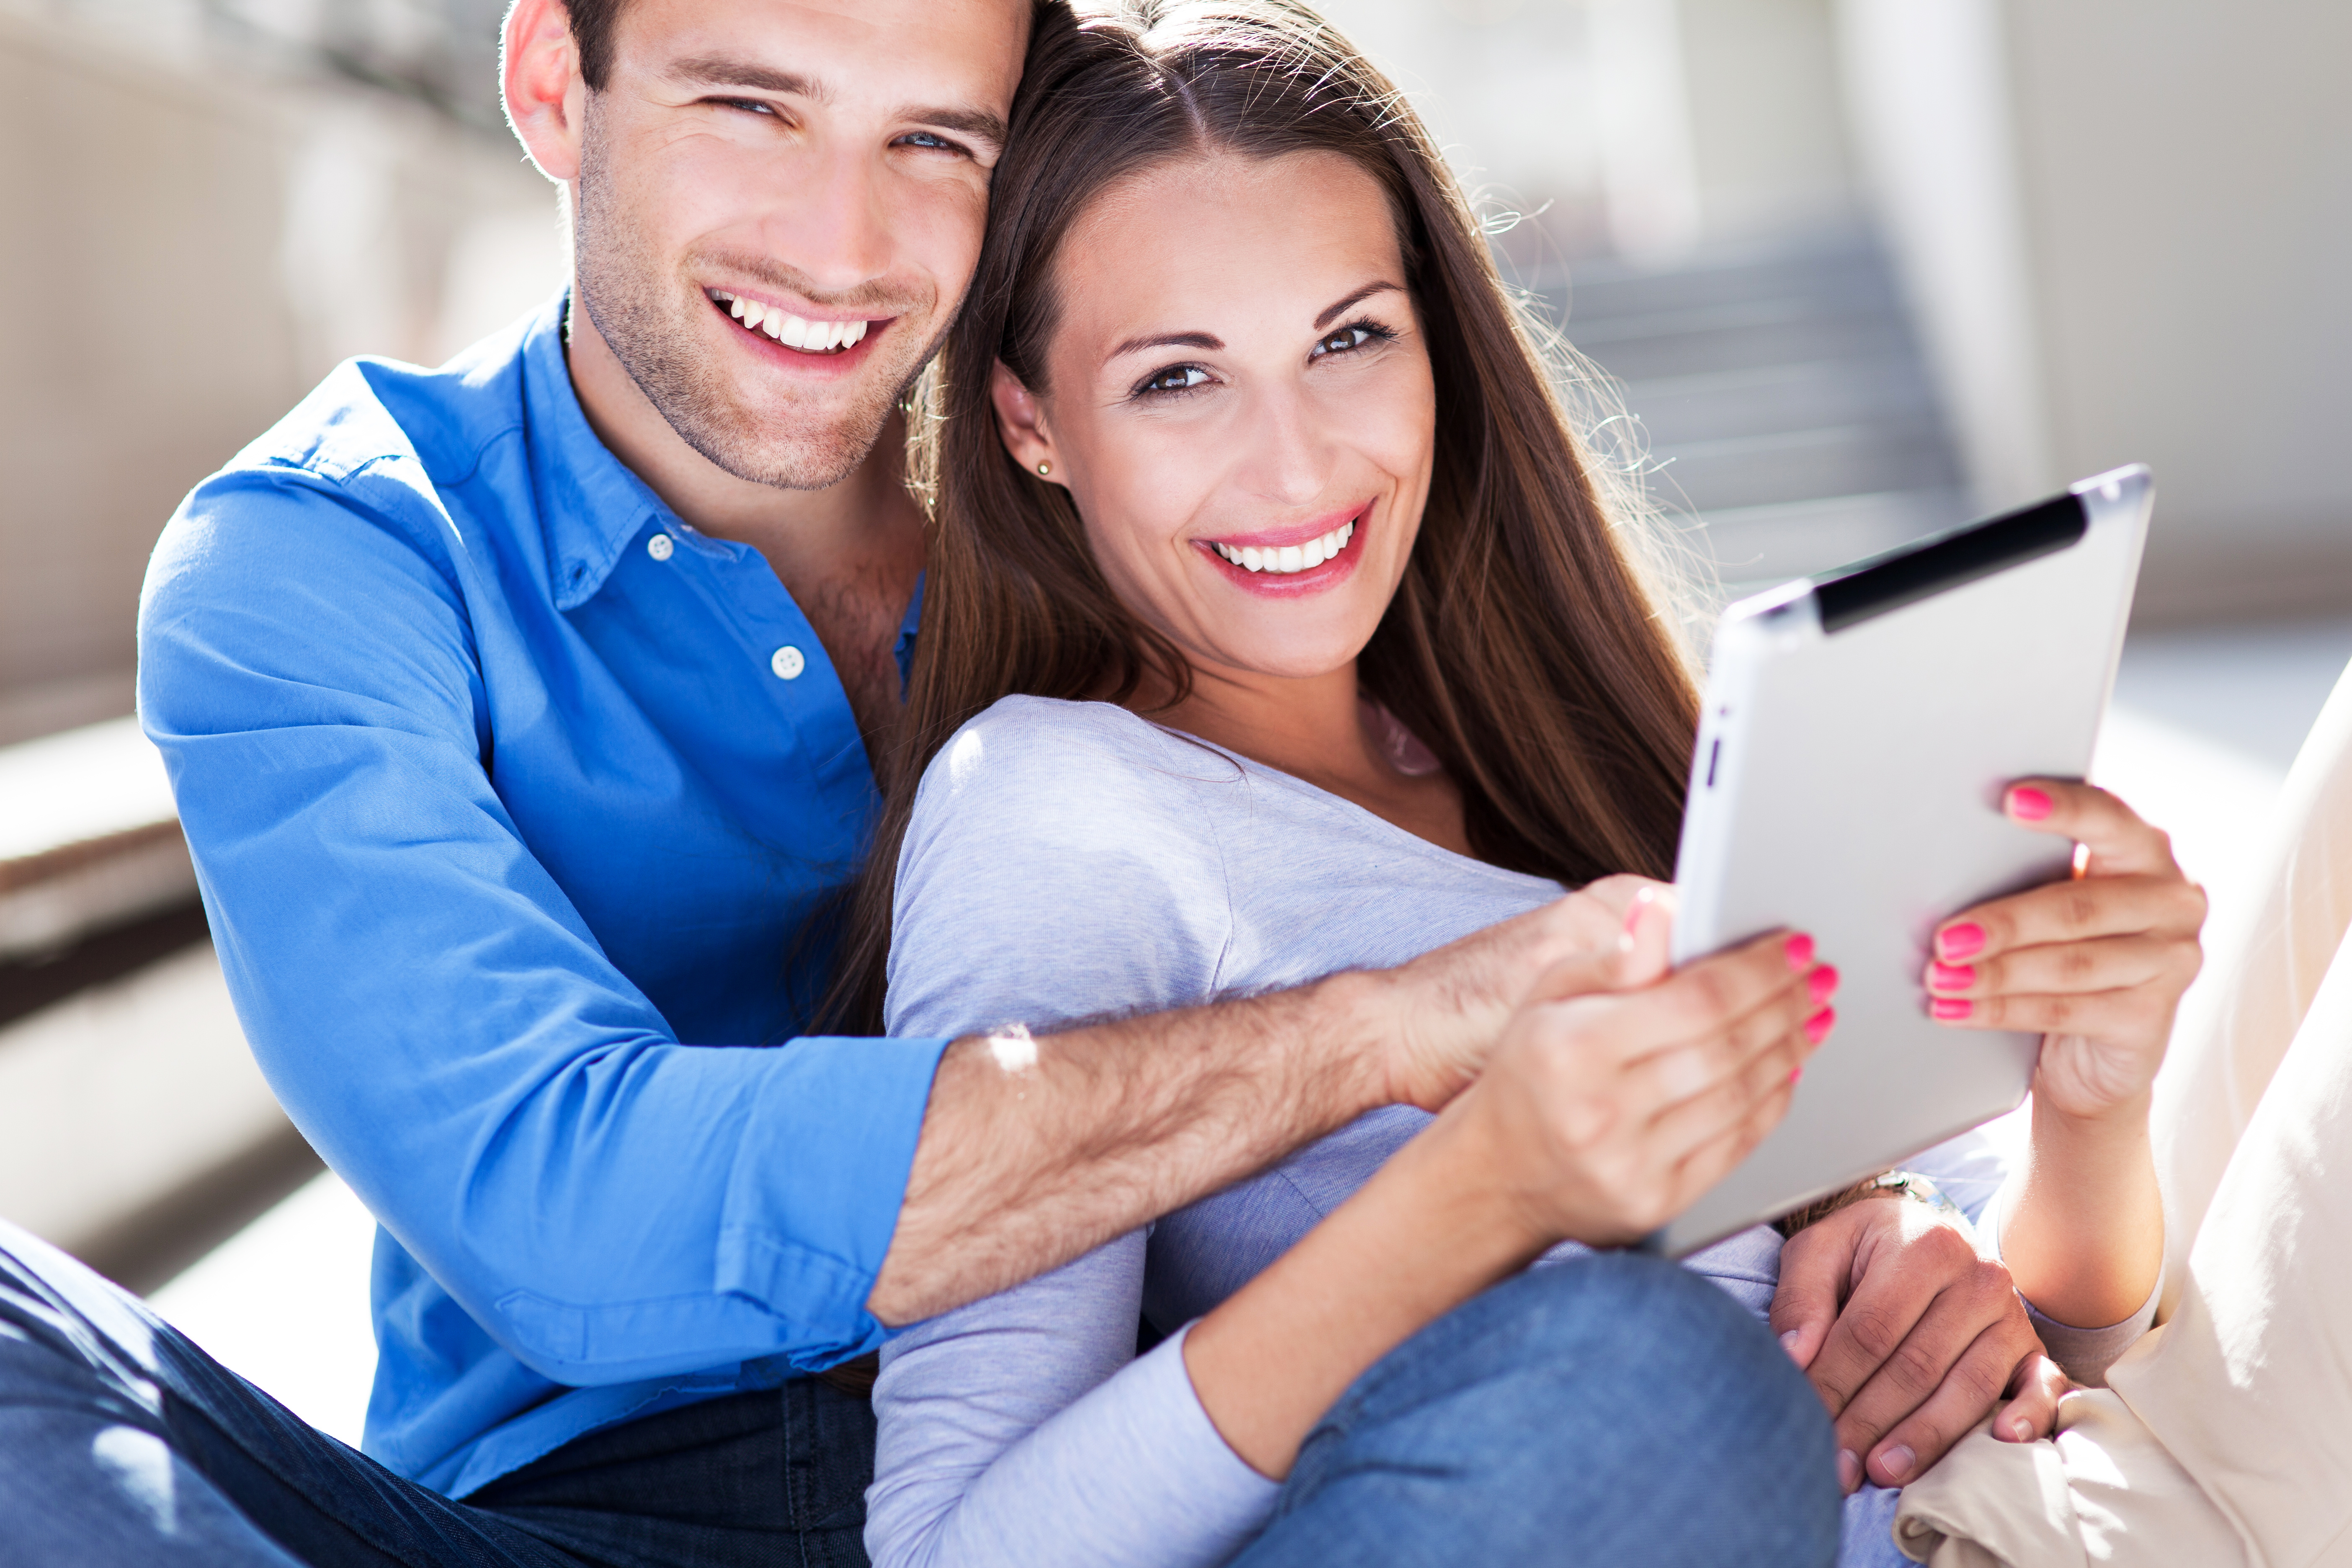
sitting, holding, using, technology, digital tablet, device, ebook, touchpad, wireless, portable, people, man, guy, male, woman, female, young, handsome, beautiful, attractive, two people, smiling, happiness, happy, day, outdoors, caucasian, couple, together, fun, joy, carefree, enjoying, summer, friends, smile, hand, facial expression, comfort, interaction, communication device, mobile phone, beauty, portable communications device, love, honeymoon, nail, gadget, lap, tooth, smartphone, mobile device, telephony, laugh, romance, reading, hug, bracelet